William Levett (dean of Bristol)

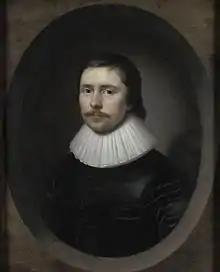
Edward Hyde, 1st Earl of Clarendon

William Levett was educated at Christ Church, Oxford, where he became a fellow, in 1663. After his graduation with a doctorate of divinity, he entered the service of the first Earl of Clarendon (1609-1674), historian and statesman who went into exile in France. Levett accompanied him there, returning to England in 1672 and becoming rector of Husbands Bosworth in Leicestershire. Four years later he became vicar of Flore, Northamptonshire.